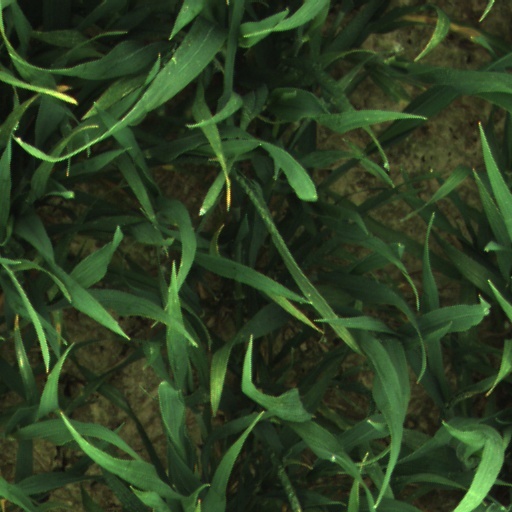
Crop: wheat